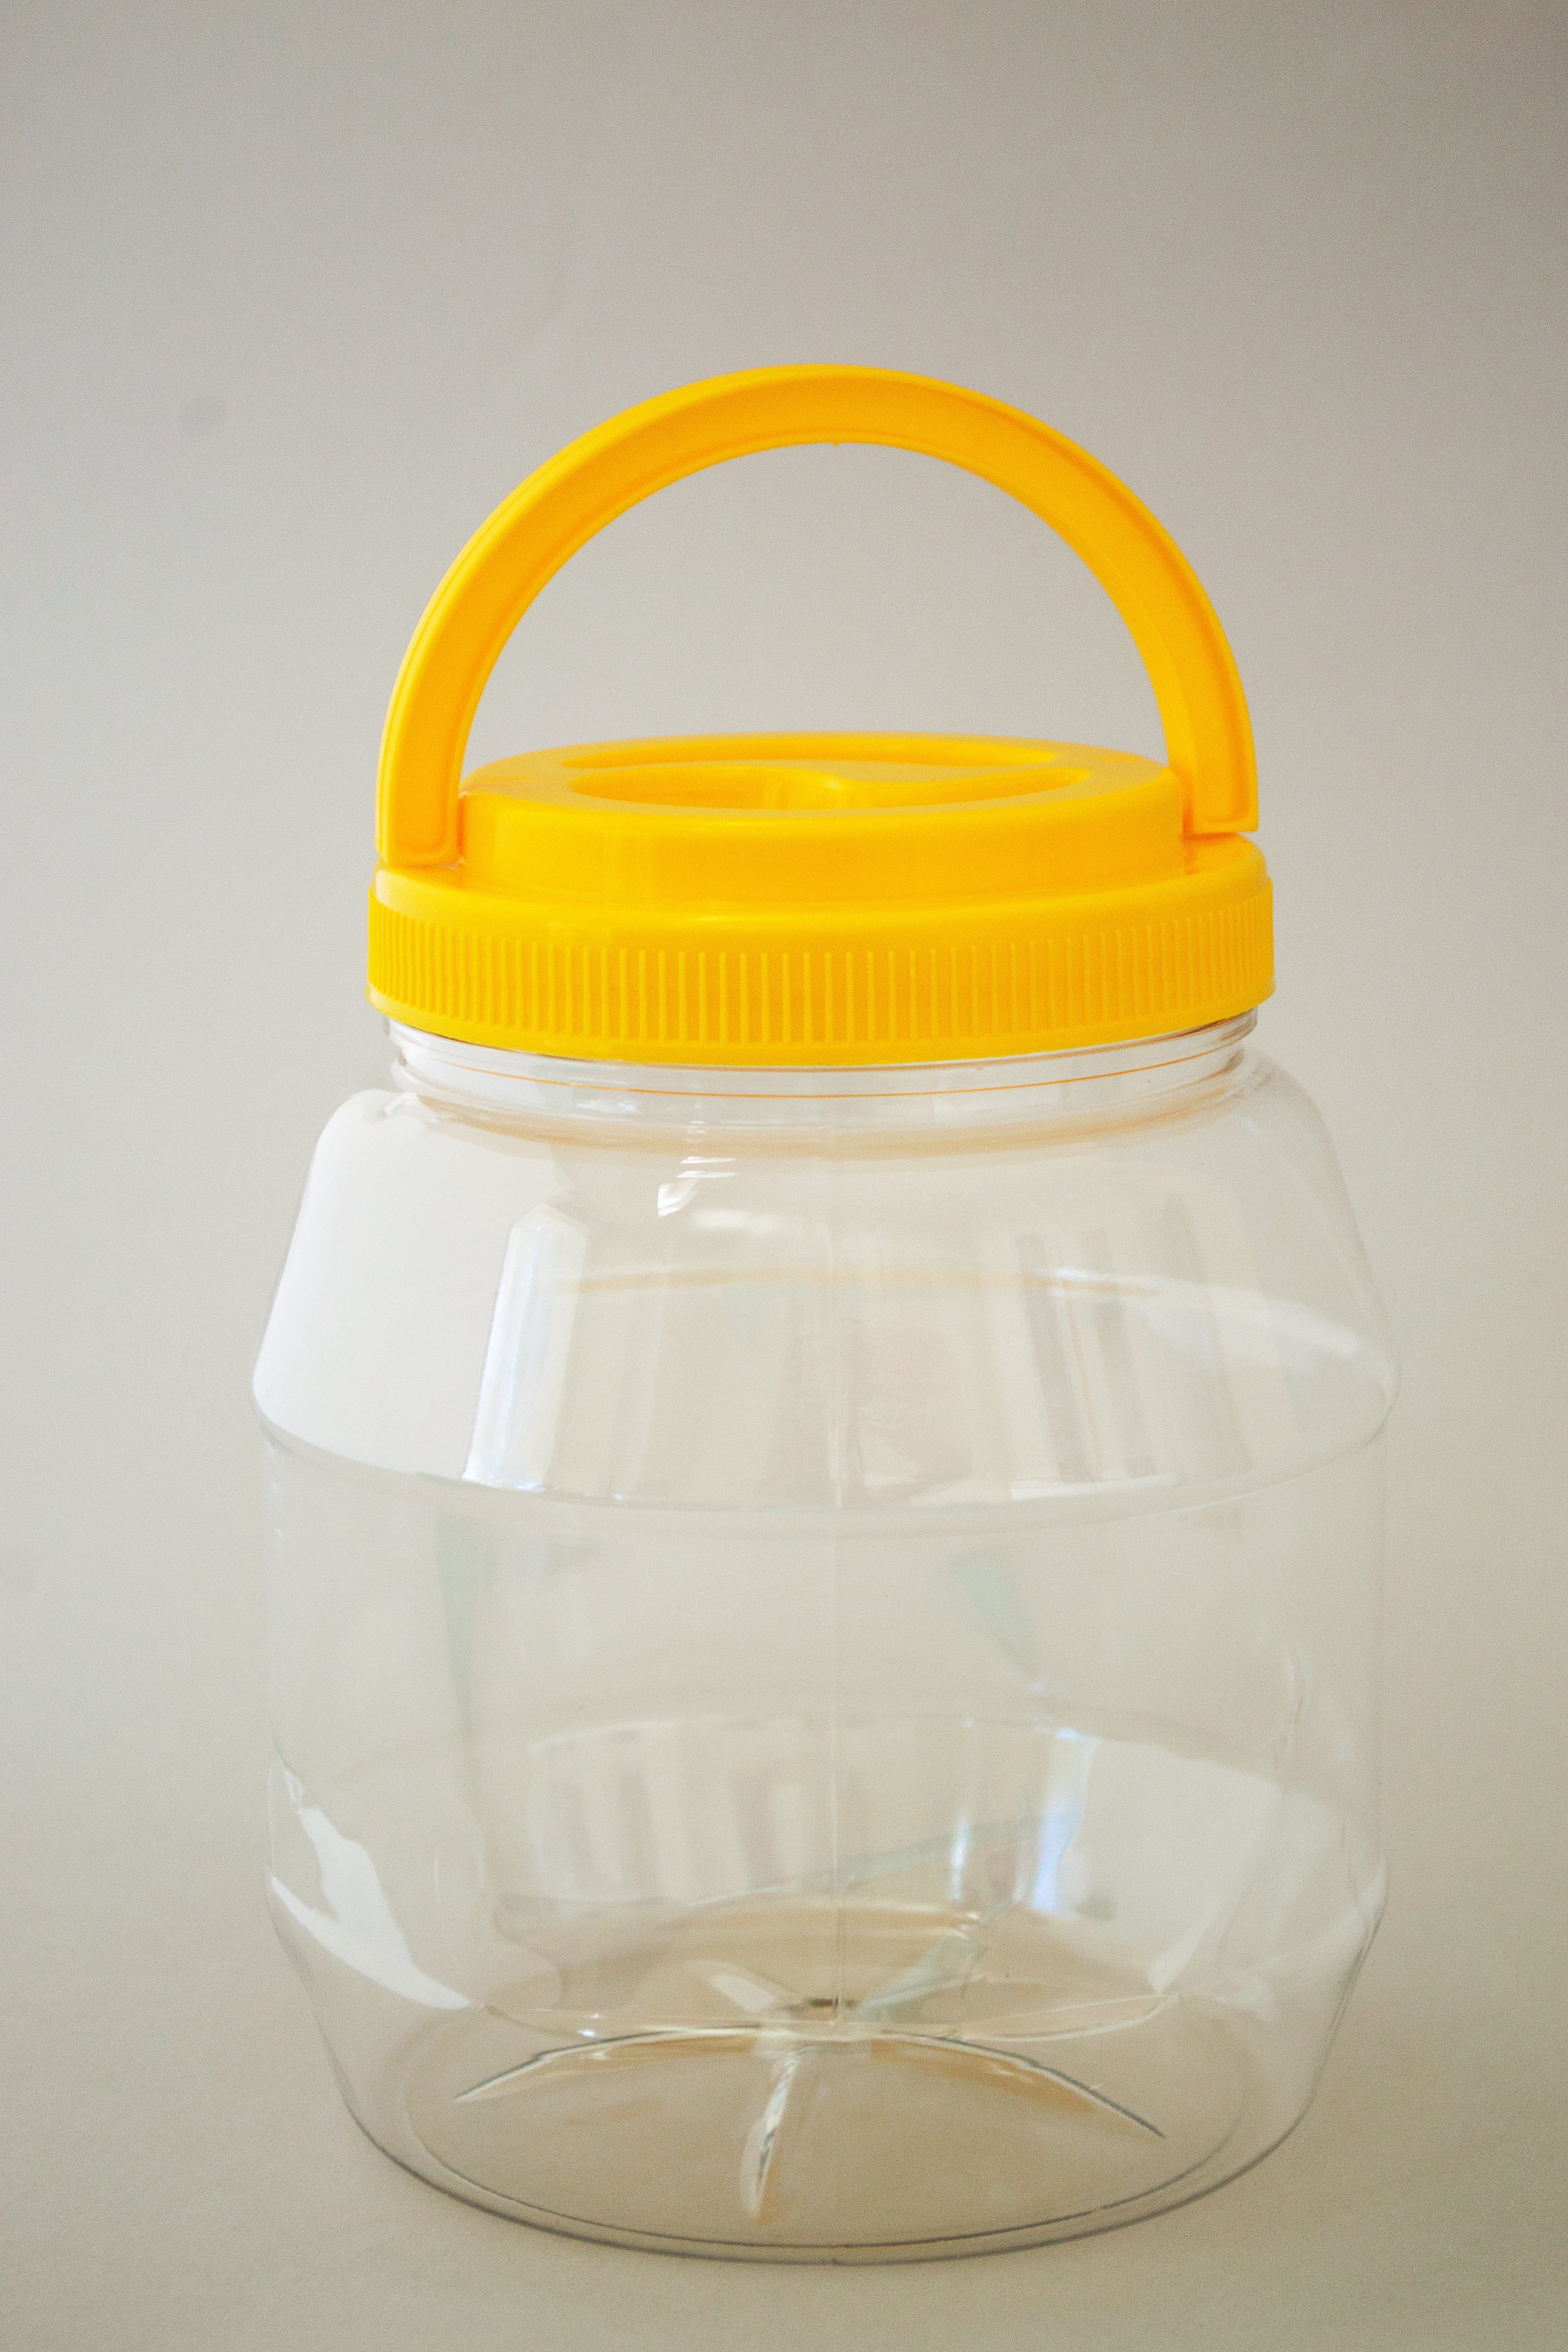
plastic, jar, clear, pet, bottle, yellow, lighting, tableware, mason jar, product, transparent, container, cap, plastic bottle, pvc, product photography, baby bottle, drinkware, baby products, pet jar with cap, 2 liter